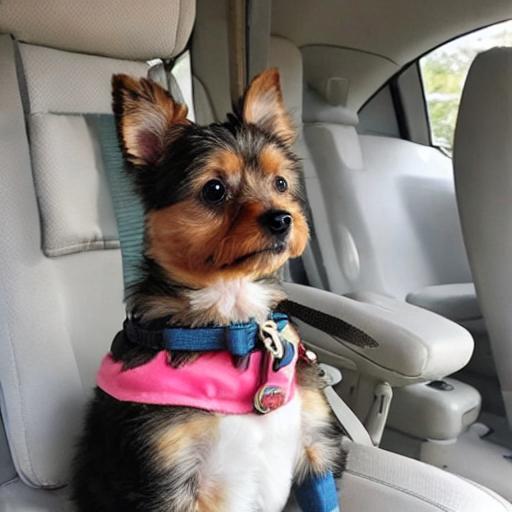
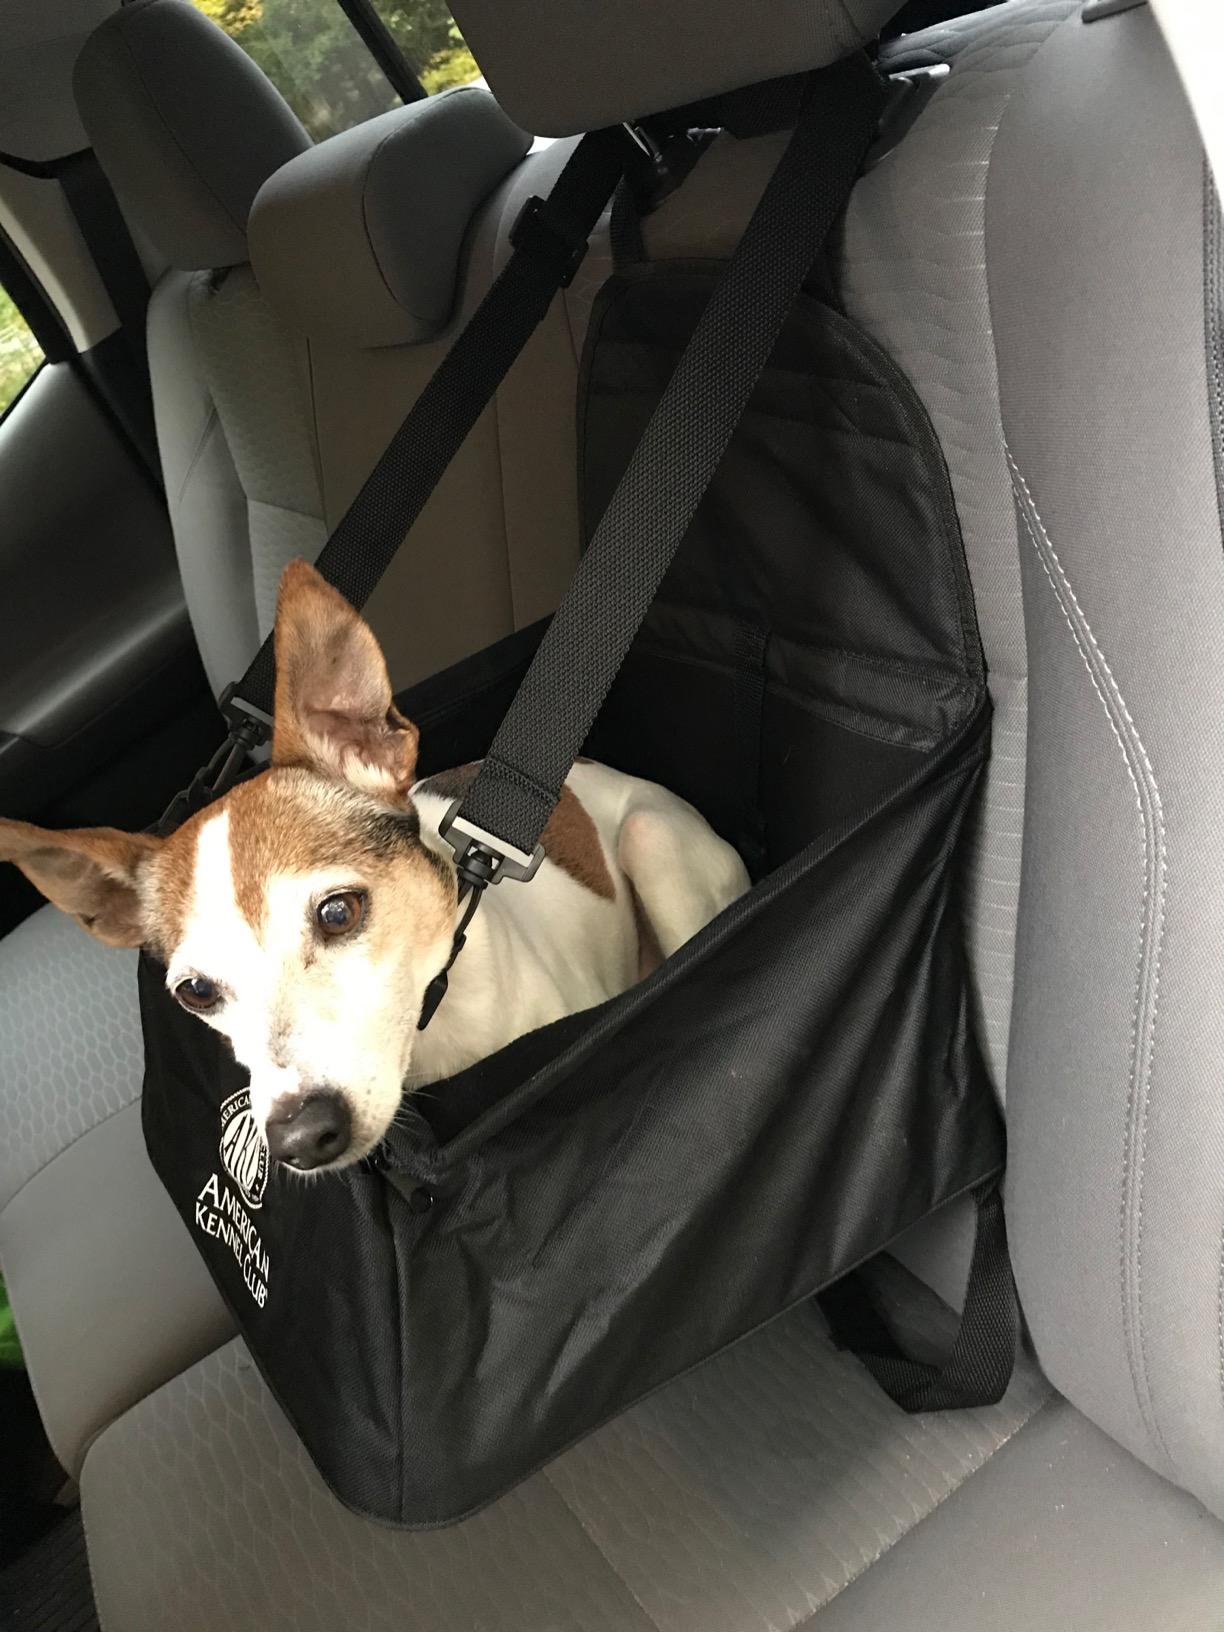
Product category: items_kennel
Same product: no